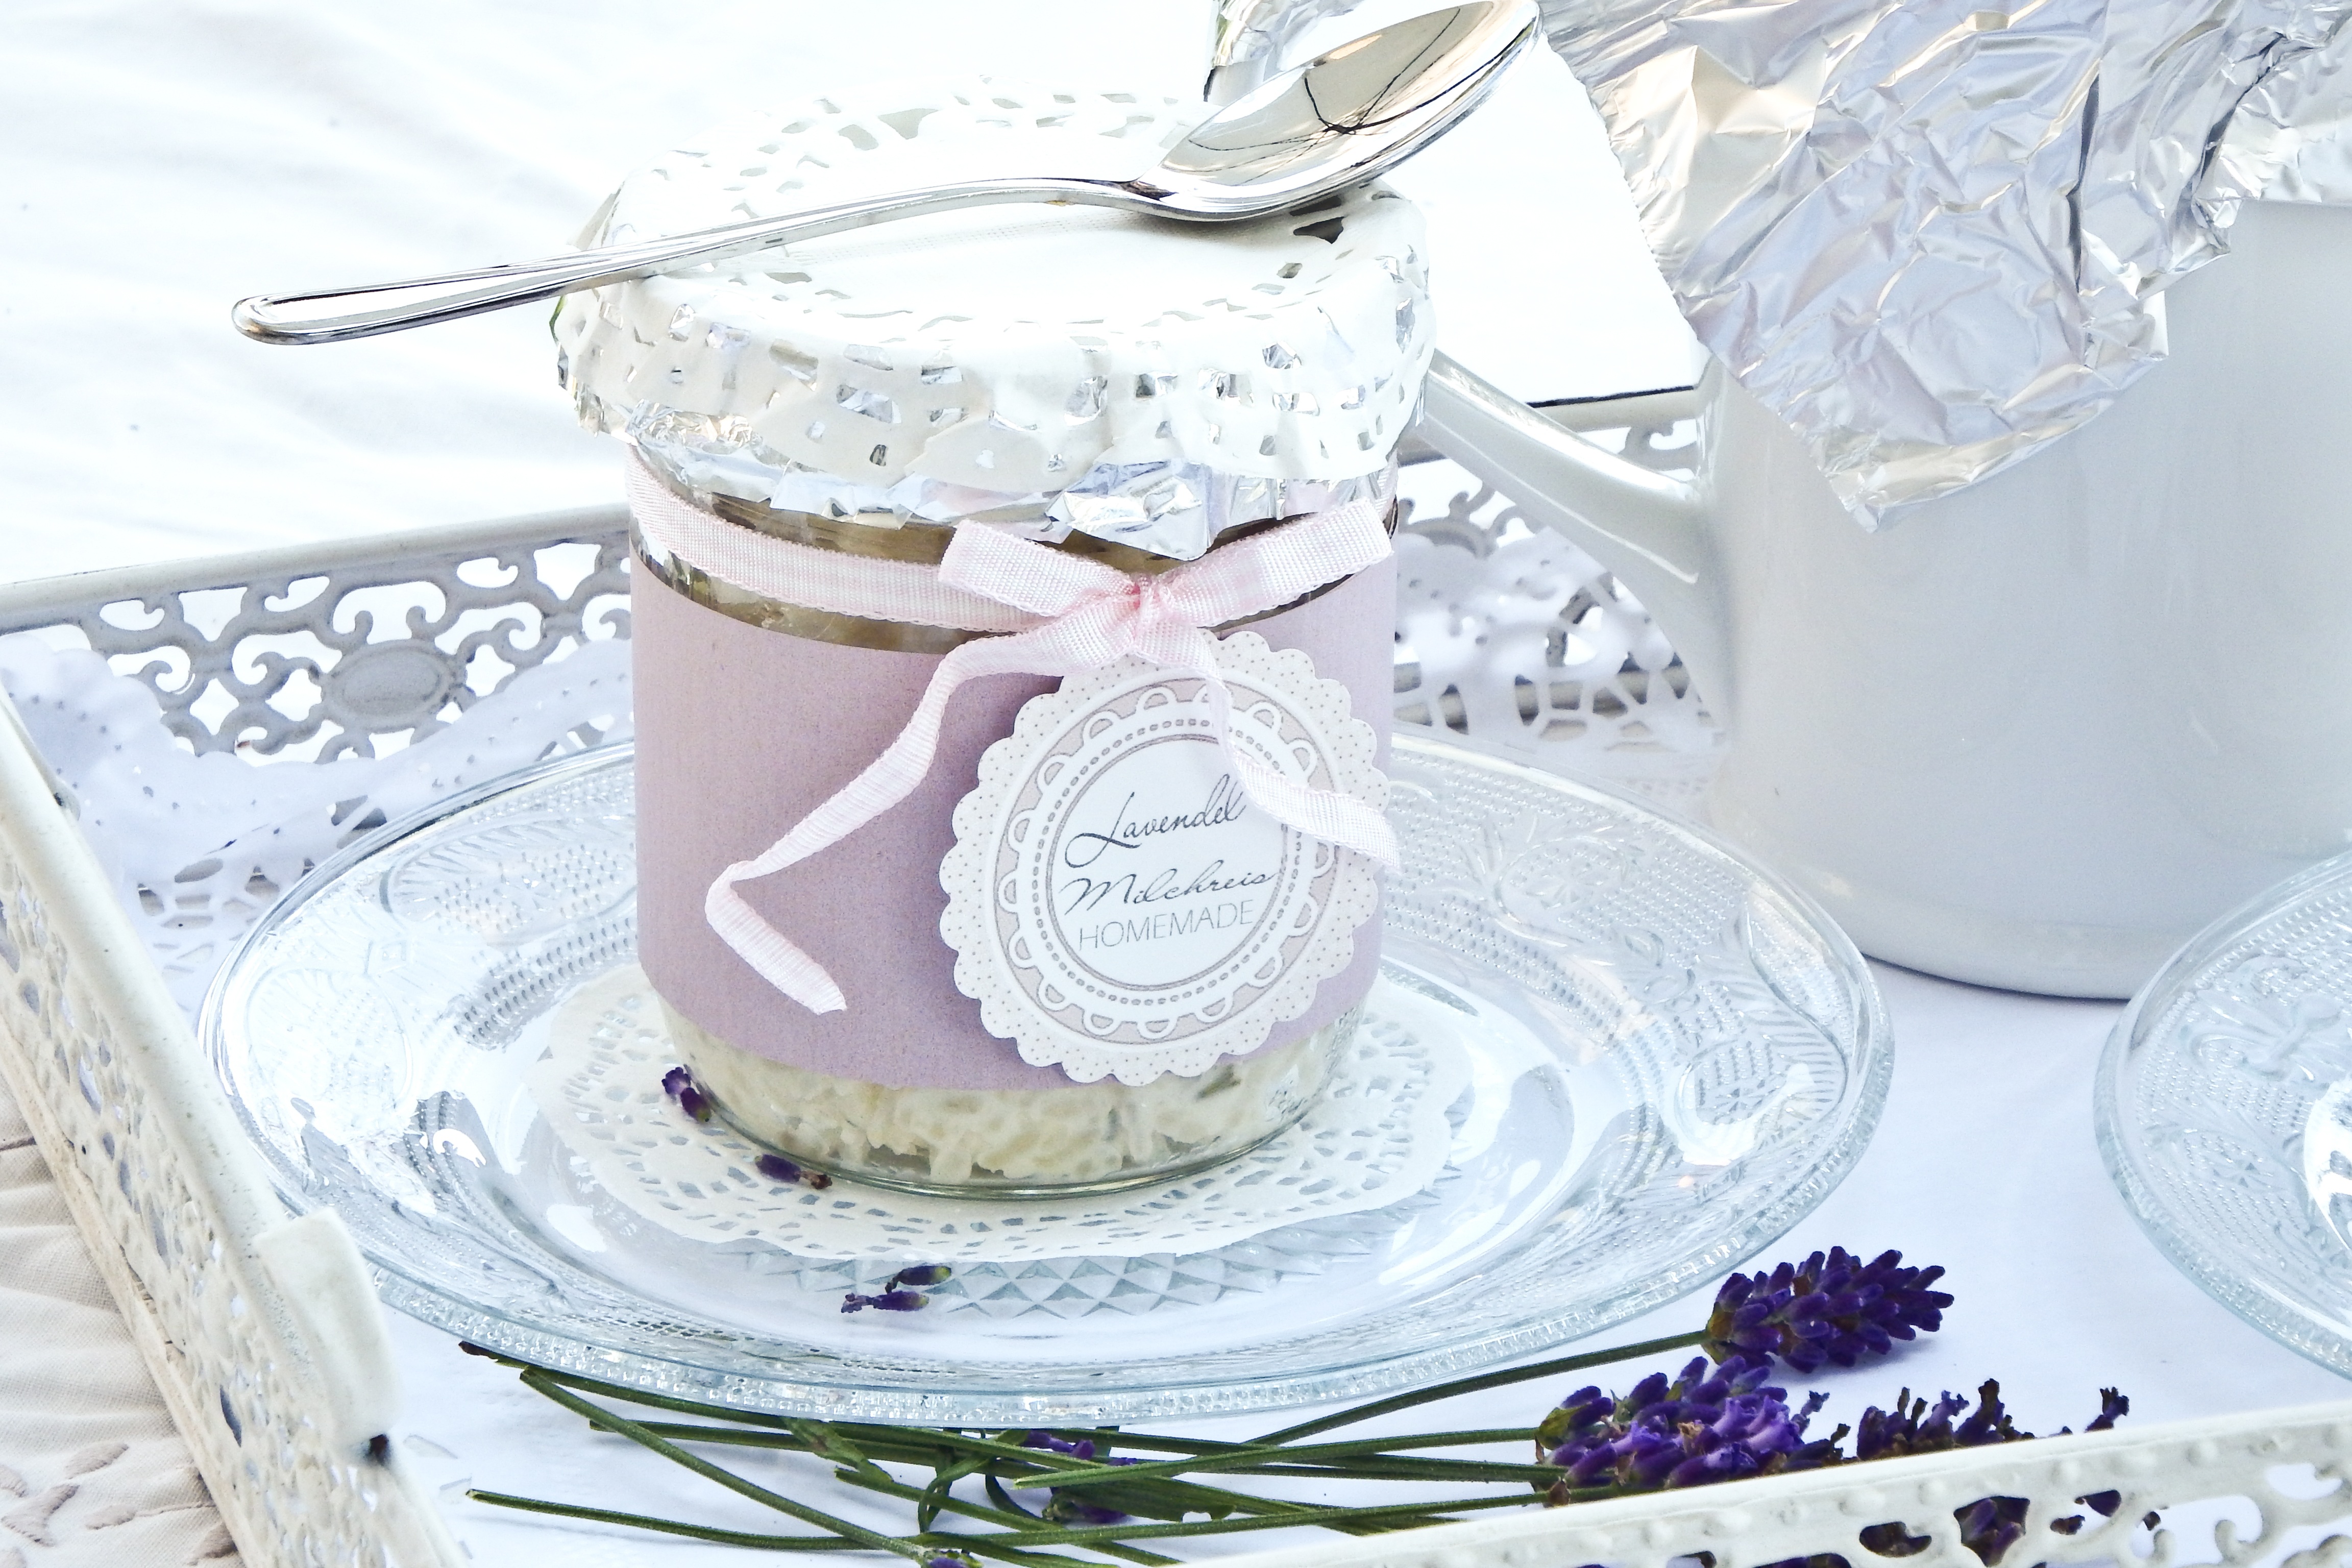
sweet, glass, meal, food, plate, romantic, breakfast, dessert, lighting, eat, cream, delicious, lavender, mason jar, sweet dish, icing, idyll, wedding cake, wedding favors